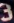
Number: 3